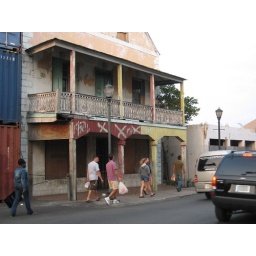
this weird building in the middle of shopping street